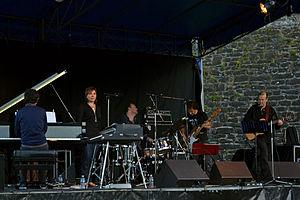
Les Jeudis du Port à Brest le 15 août 2013
Jacques Pellen, né le 9 avril 1957 à Brest et mort le 21 avril 2020 dans la même ville, est un guitariste et compositeur français.
Annie Ebrel est une chanteuse française d'expression bretonne née en 1969. En osmose avec ses racines, elle permet au chant traditionnel de s’enrichir des sonorités les plus contemporaines. Interprète de kan ha diskan, de gwerzioù et de sonioù, elle se fait l'ambassadrice du chant breton en France et à l'étranger.